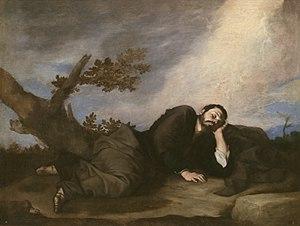
José de Ribera, né le 12 janvier 1591 à Xàtiva et mort le 2 septembre 1652 à Naples, dit lo Spagnoletto en raison de sa petite taille ou Jusepe Ribera en italien, est un peintre et graveur espagnol de l'ère baroque. Il est l'un des représentants du ténébrisme et de l'école napolitaine.
Le Songe de Jacob est un tableau peint en 1639 par José de Ribera. Il mesure 179 × 233 cm. Il est conservé au musée du Prado à Madrid.